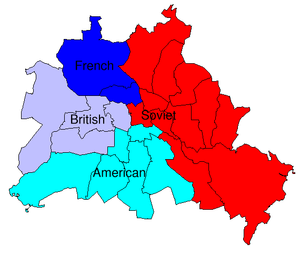
Ernst Rudolf Johannes Reuter fut maire-gouverneur de Berlin de 1948 à 1953, pendant la Guerre froide.